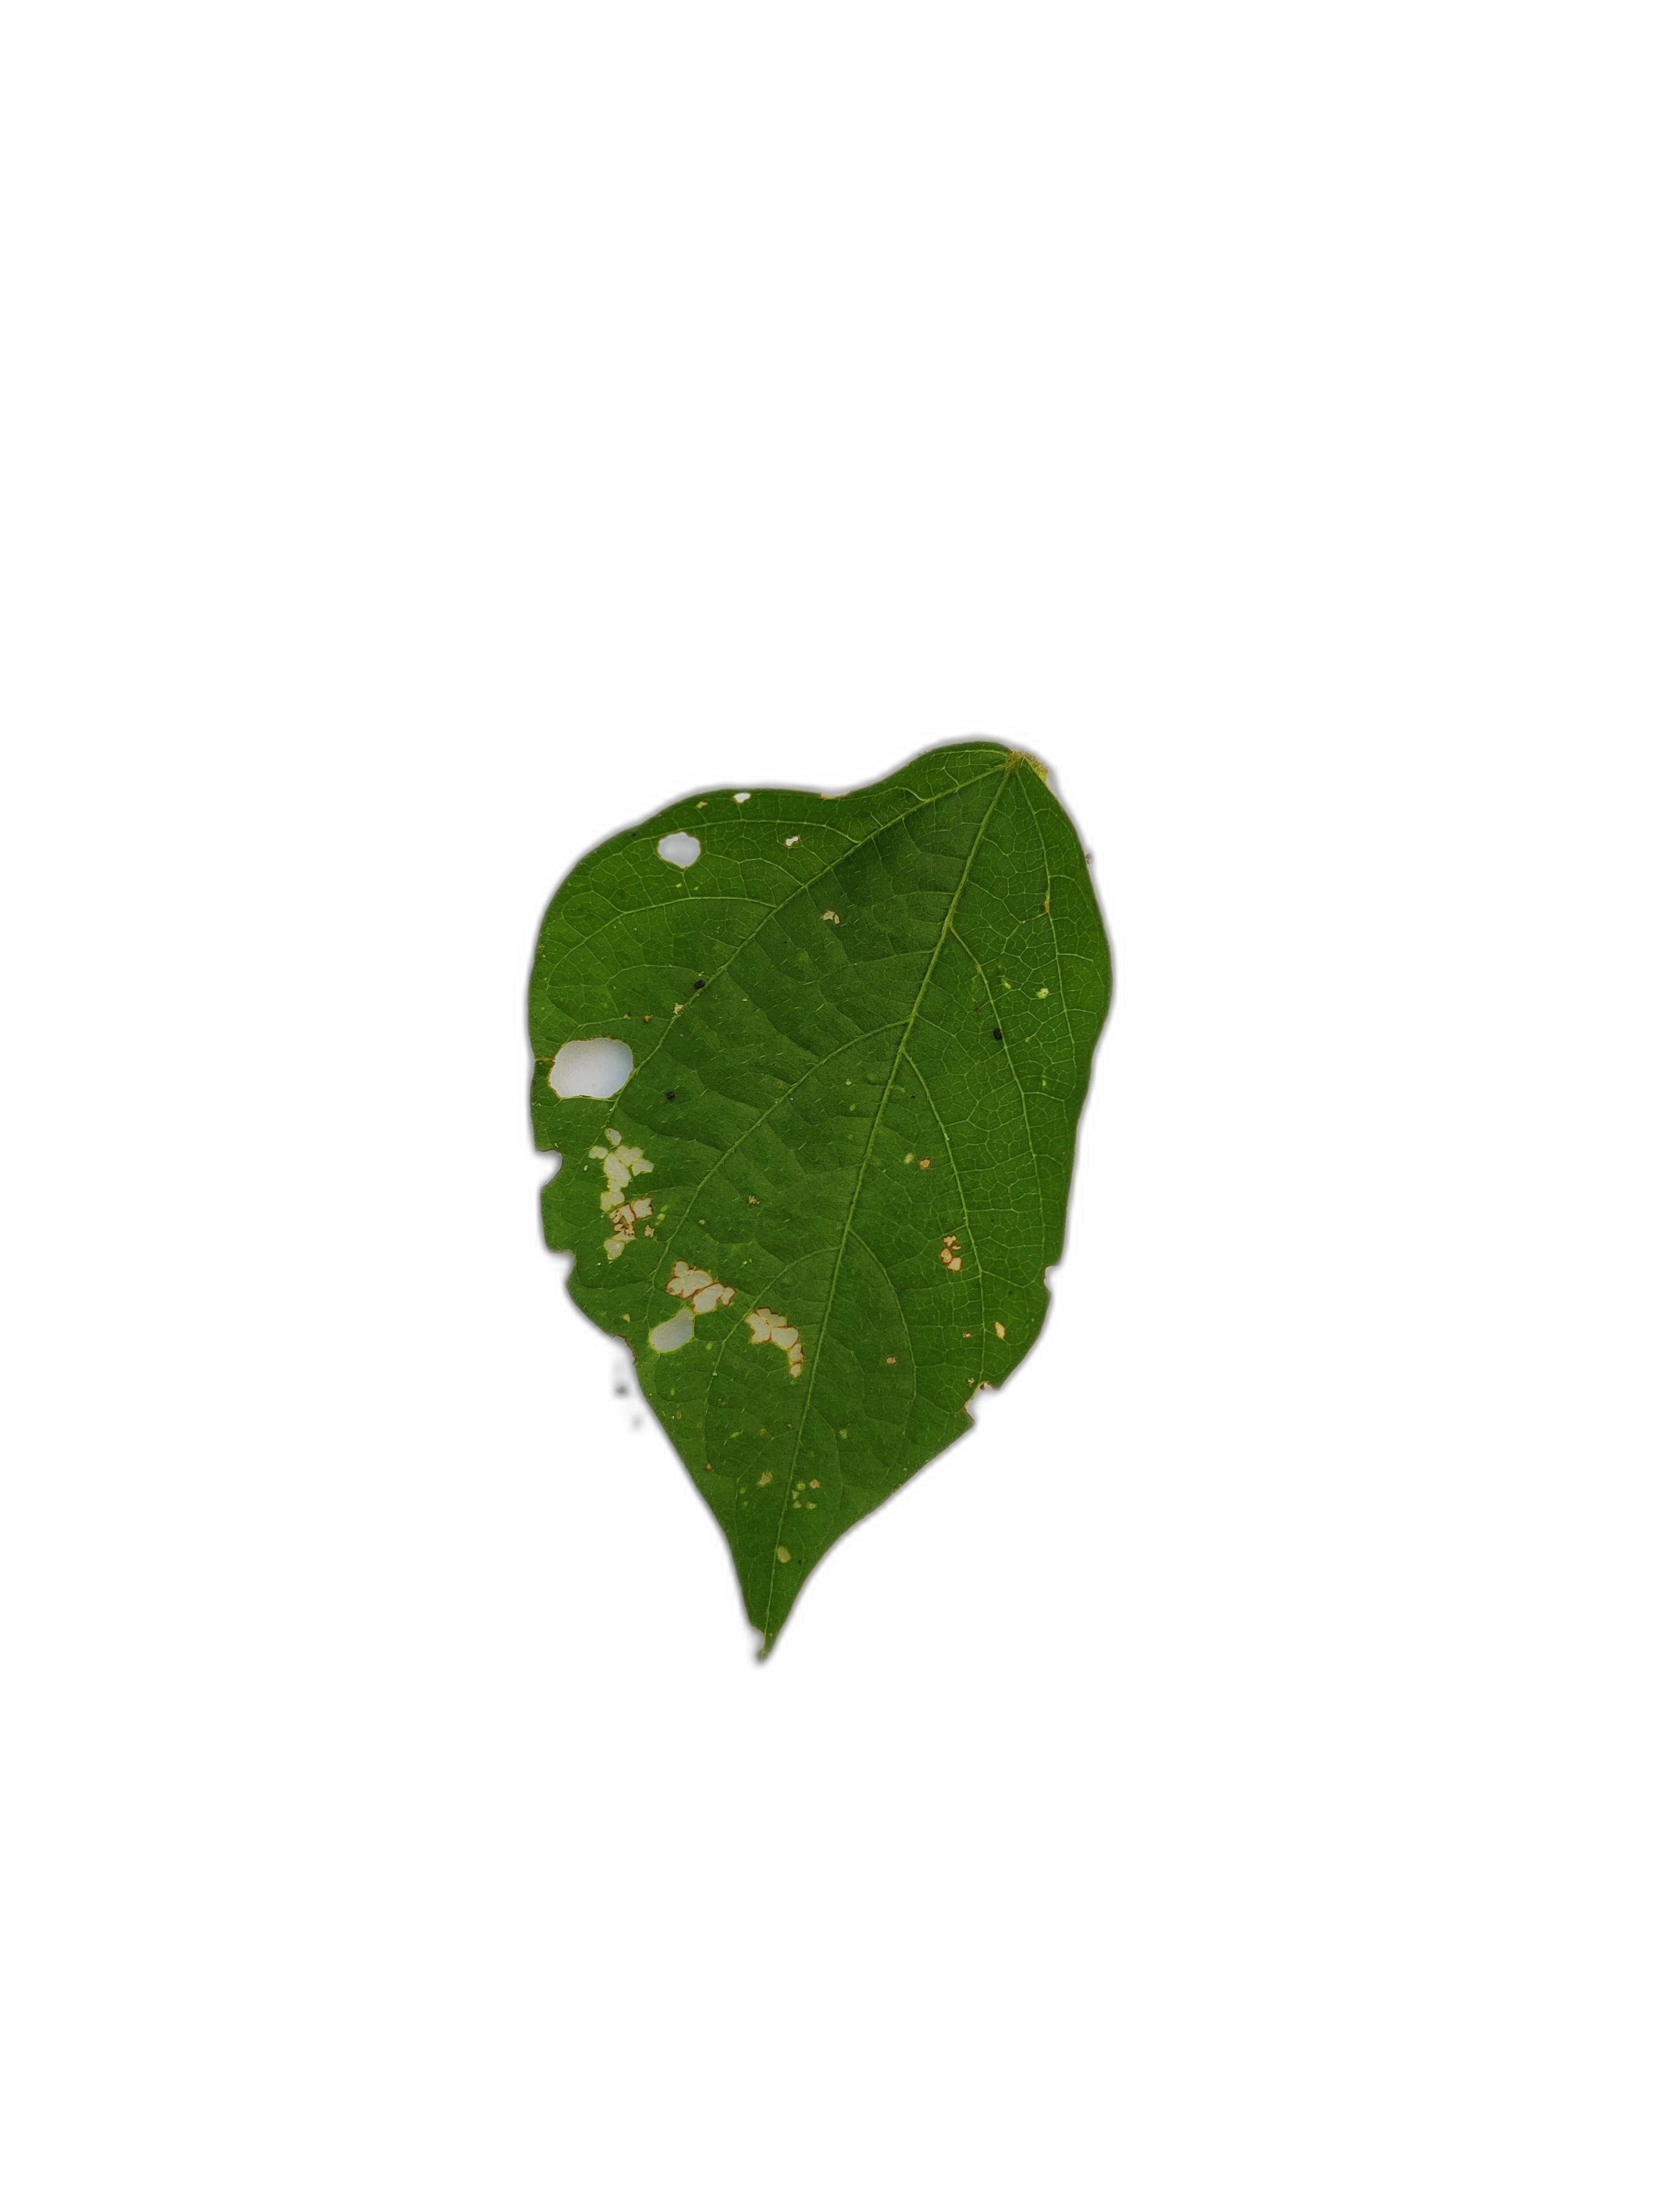
Label: Insect